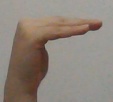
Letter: haa